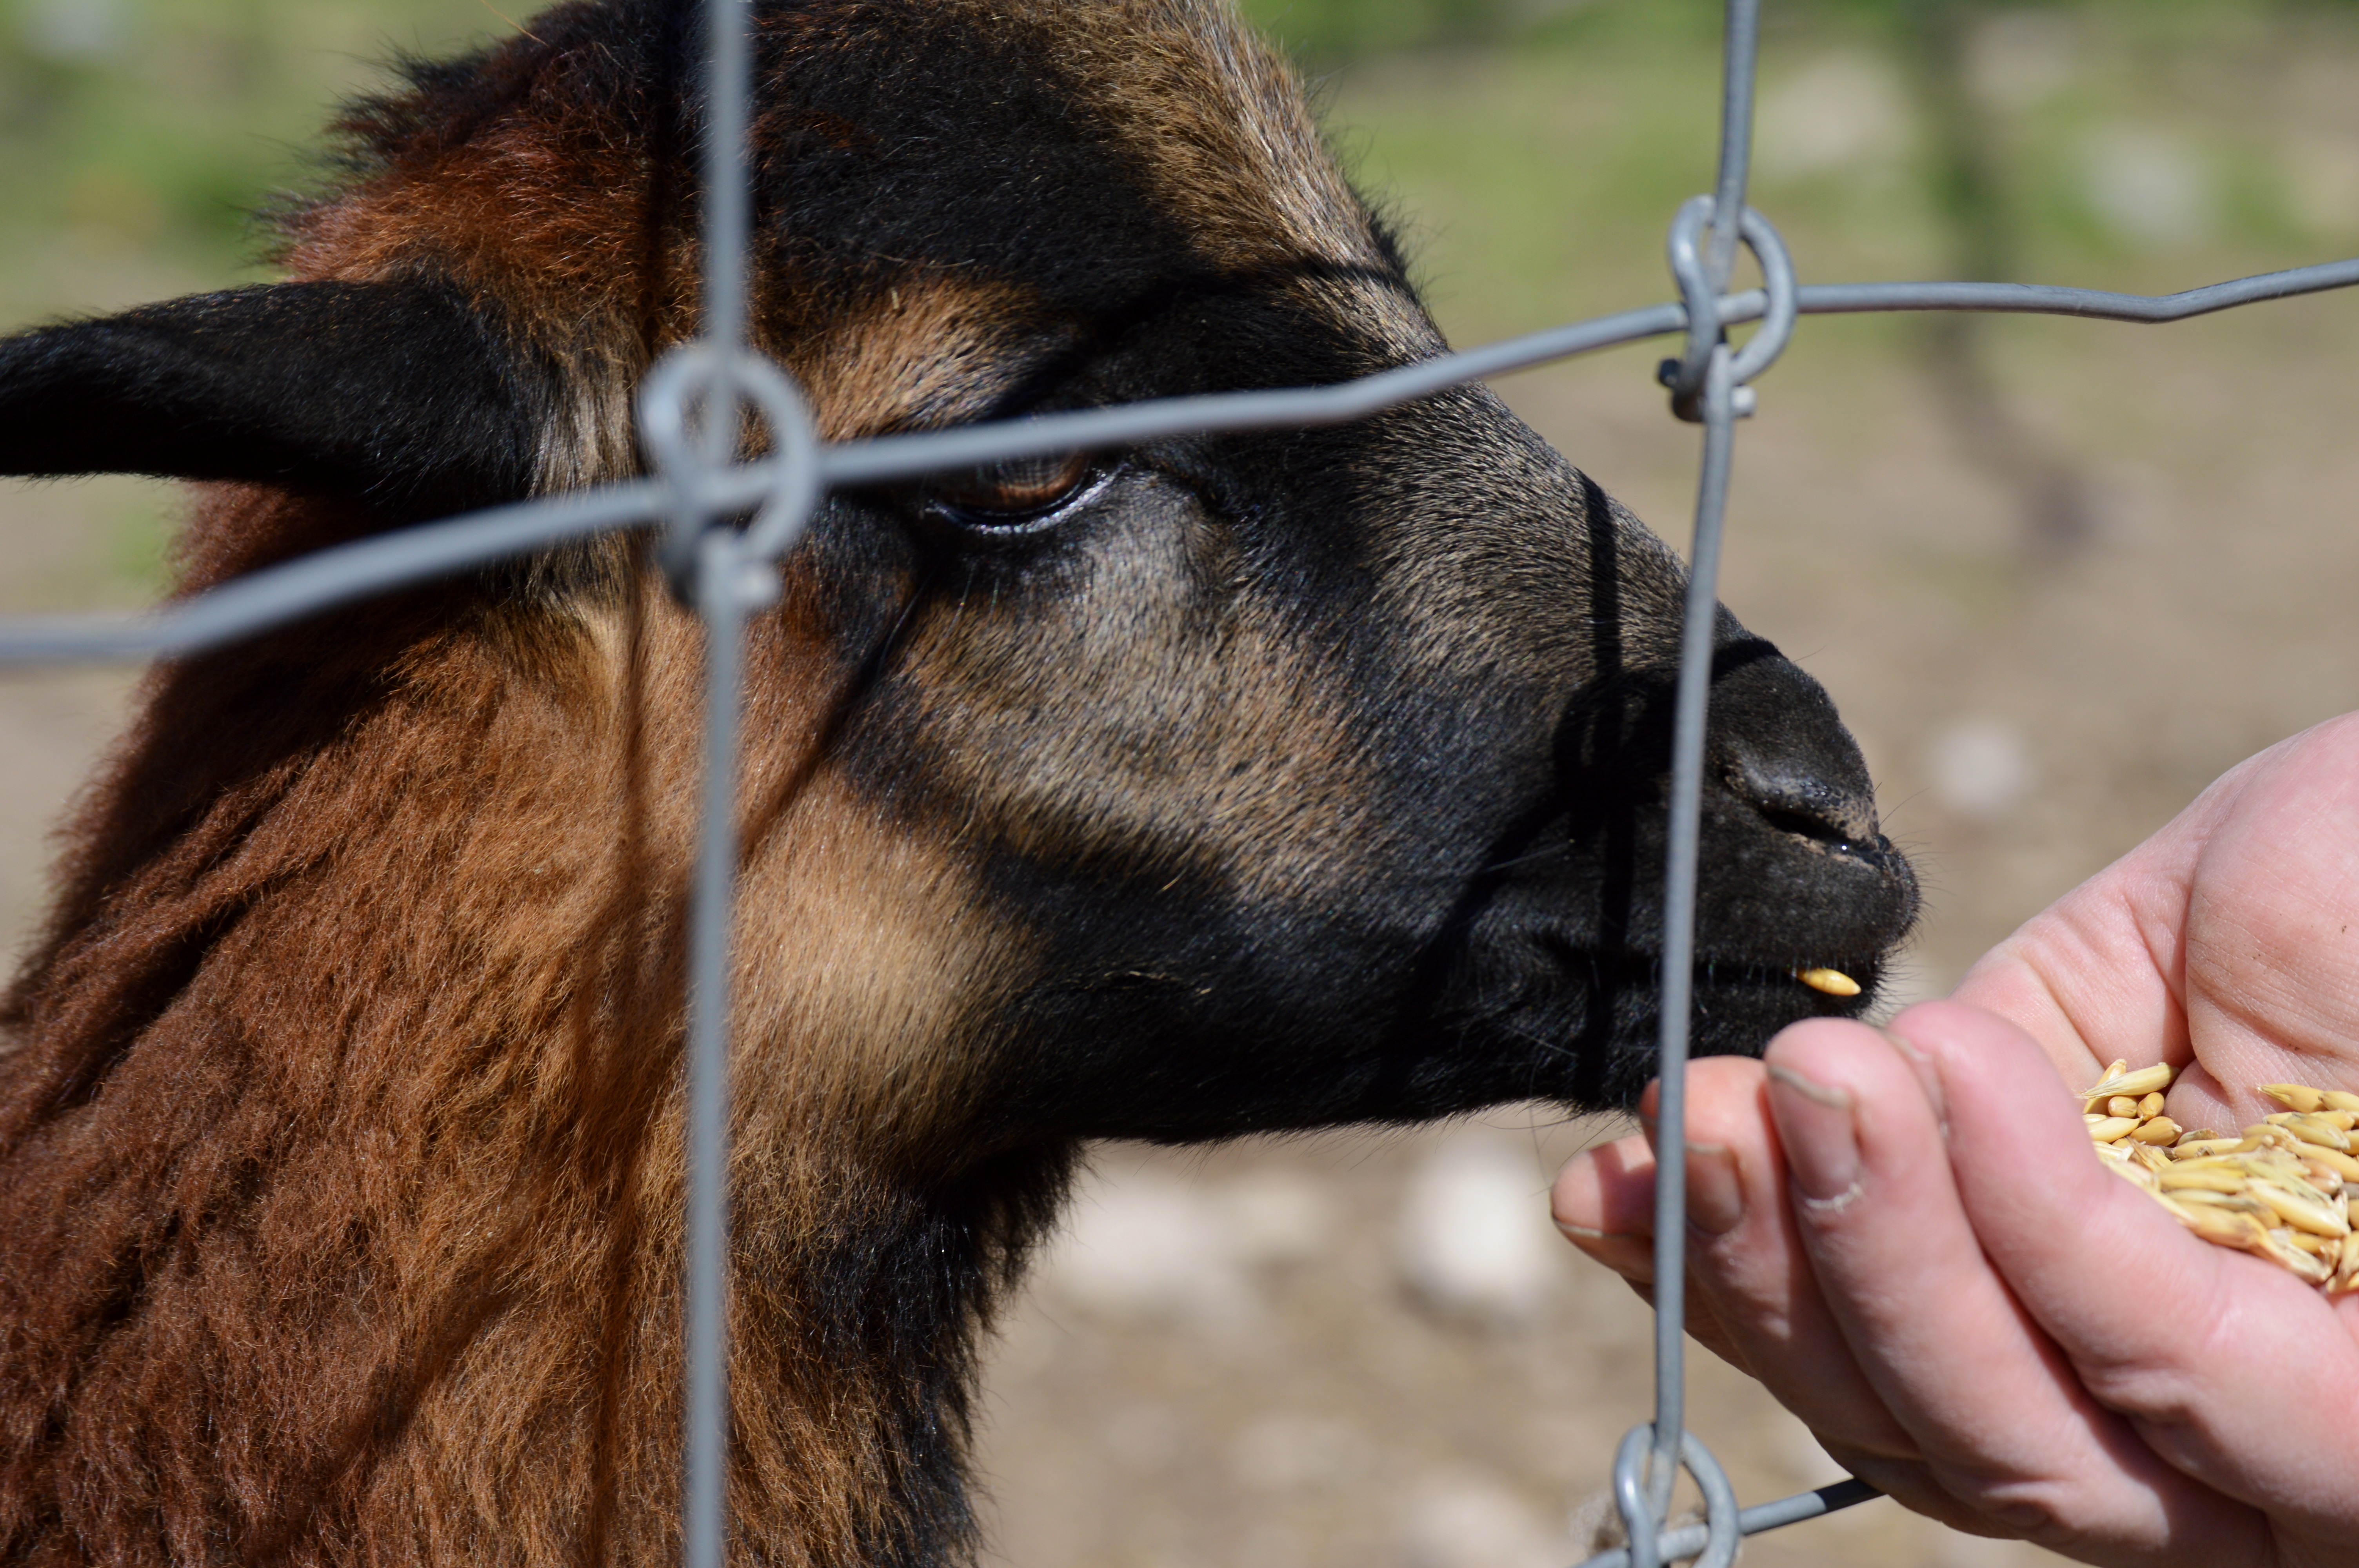
nature, animal, cute, goat, mammal, fauna, bridle, goats, head, vertebrate, animal world, wildlife photography, horse like mammal